The Tower House

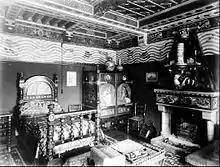
Burges's bedroom

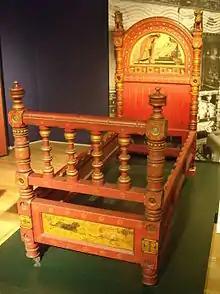
The Red Bed, in which Burges died on 20 April 1881

The windows of the stair turret represent "the Storming of the Castle of Love". On the first floor are two bedrooms and an armoury. Burges's bedroom, with a theme of sea creatures, overlooks the garden. Its elaborate ceiling is segmented into panels by gilded and painted beams, studded with miniature convex mirrors set in to gilt stars. Fish and eels swim in a frieze of waves painted under the ceiling, and fish are also carved in relief on the chimneypiece. On the fire-hood, a sculpted mermaid gazes into a looking-glass, with seashells, coral, seaweed and a baby mermaid also represented. Charles Handley-Read described the frieze around the Mermaid fireplace as "proto-Art Nouveau" and noted "the debt of international art nouveau to Victorian Gothic designers, Burges included". In this room, Burges placed two of his most personal pieces of furniture, the Red Bed, in which he died, and the Narcissus washstand, both of which originally came from Buckingham Street. The bed is painted blood red and features a panel depicting "Sleeping Beauty". The washstand is red and gold; its tip-up basin of marble inlaid with fishes is silver and gold.